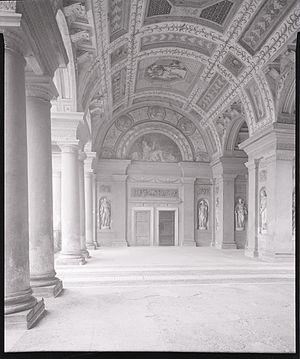
Le palais Te est une demeure située au sud de Mantoue, construite entre 1525 et 1536, et exemplaire du style maniériste primitif en architecture. Il fut commandé à l'architecte Giulio Romano par le fils d'Isabelle d'Este, Frédéric II, marquis puis duc de Mantoue.